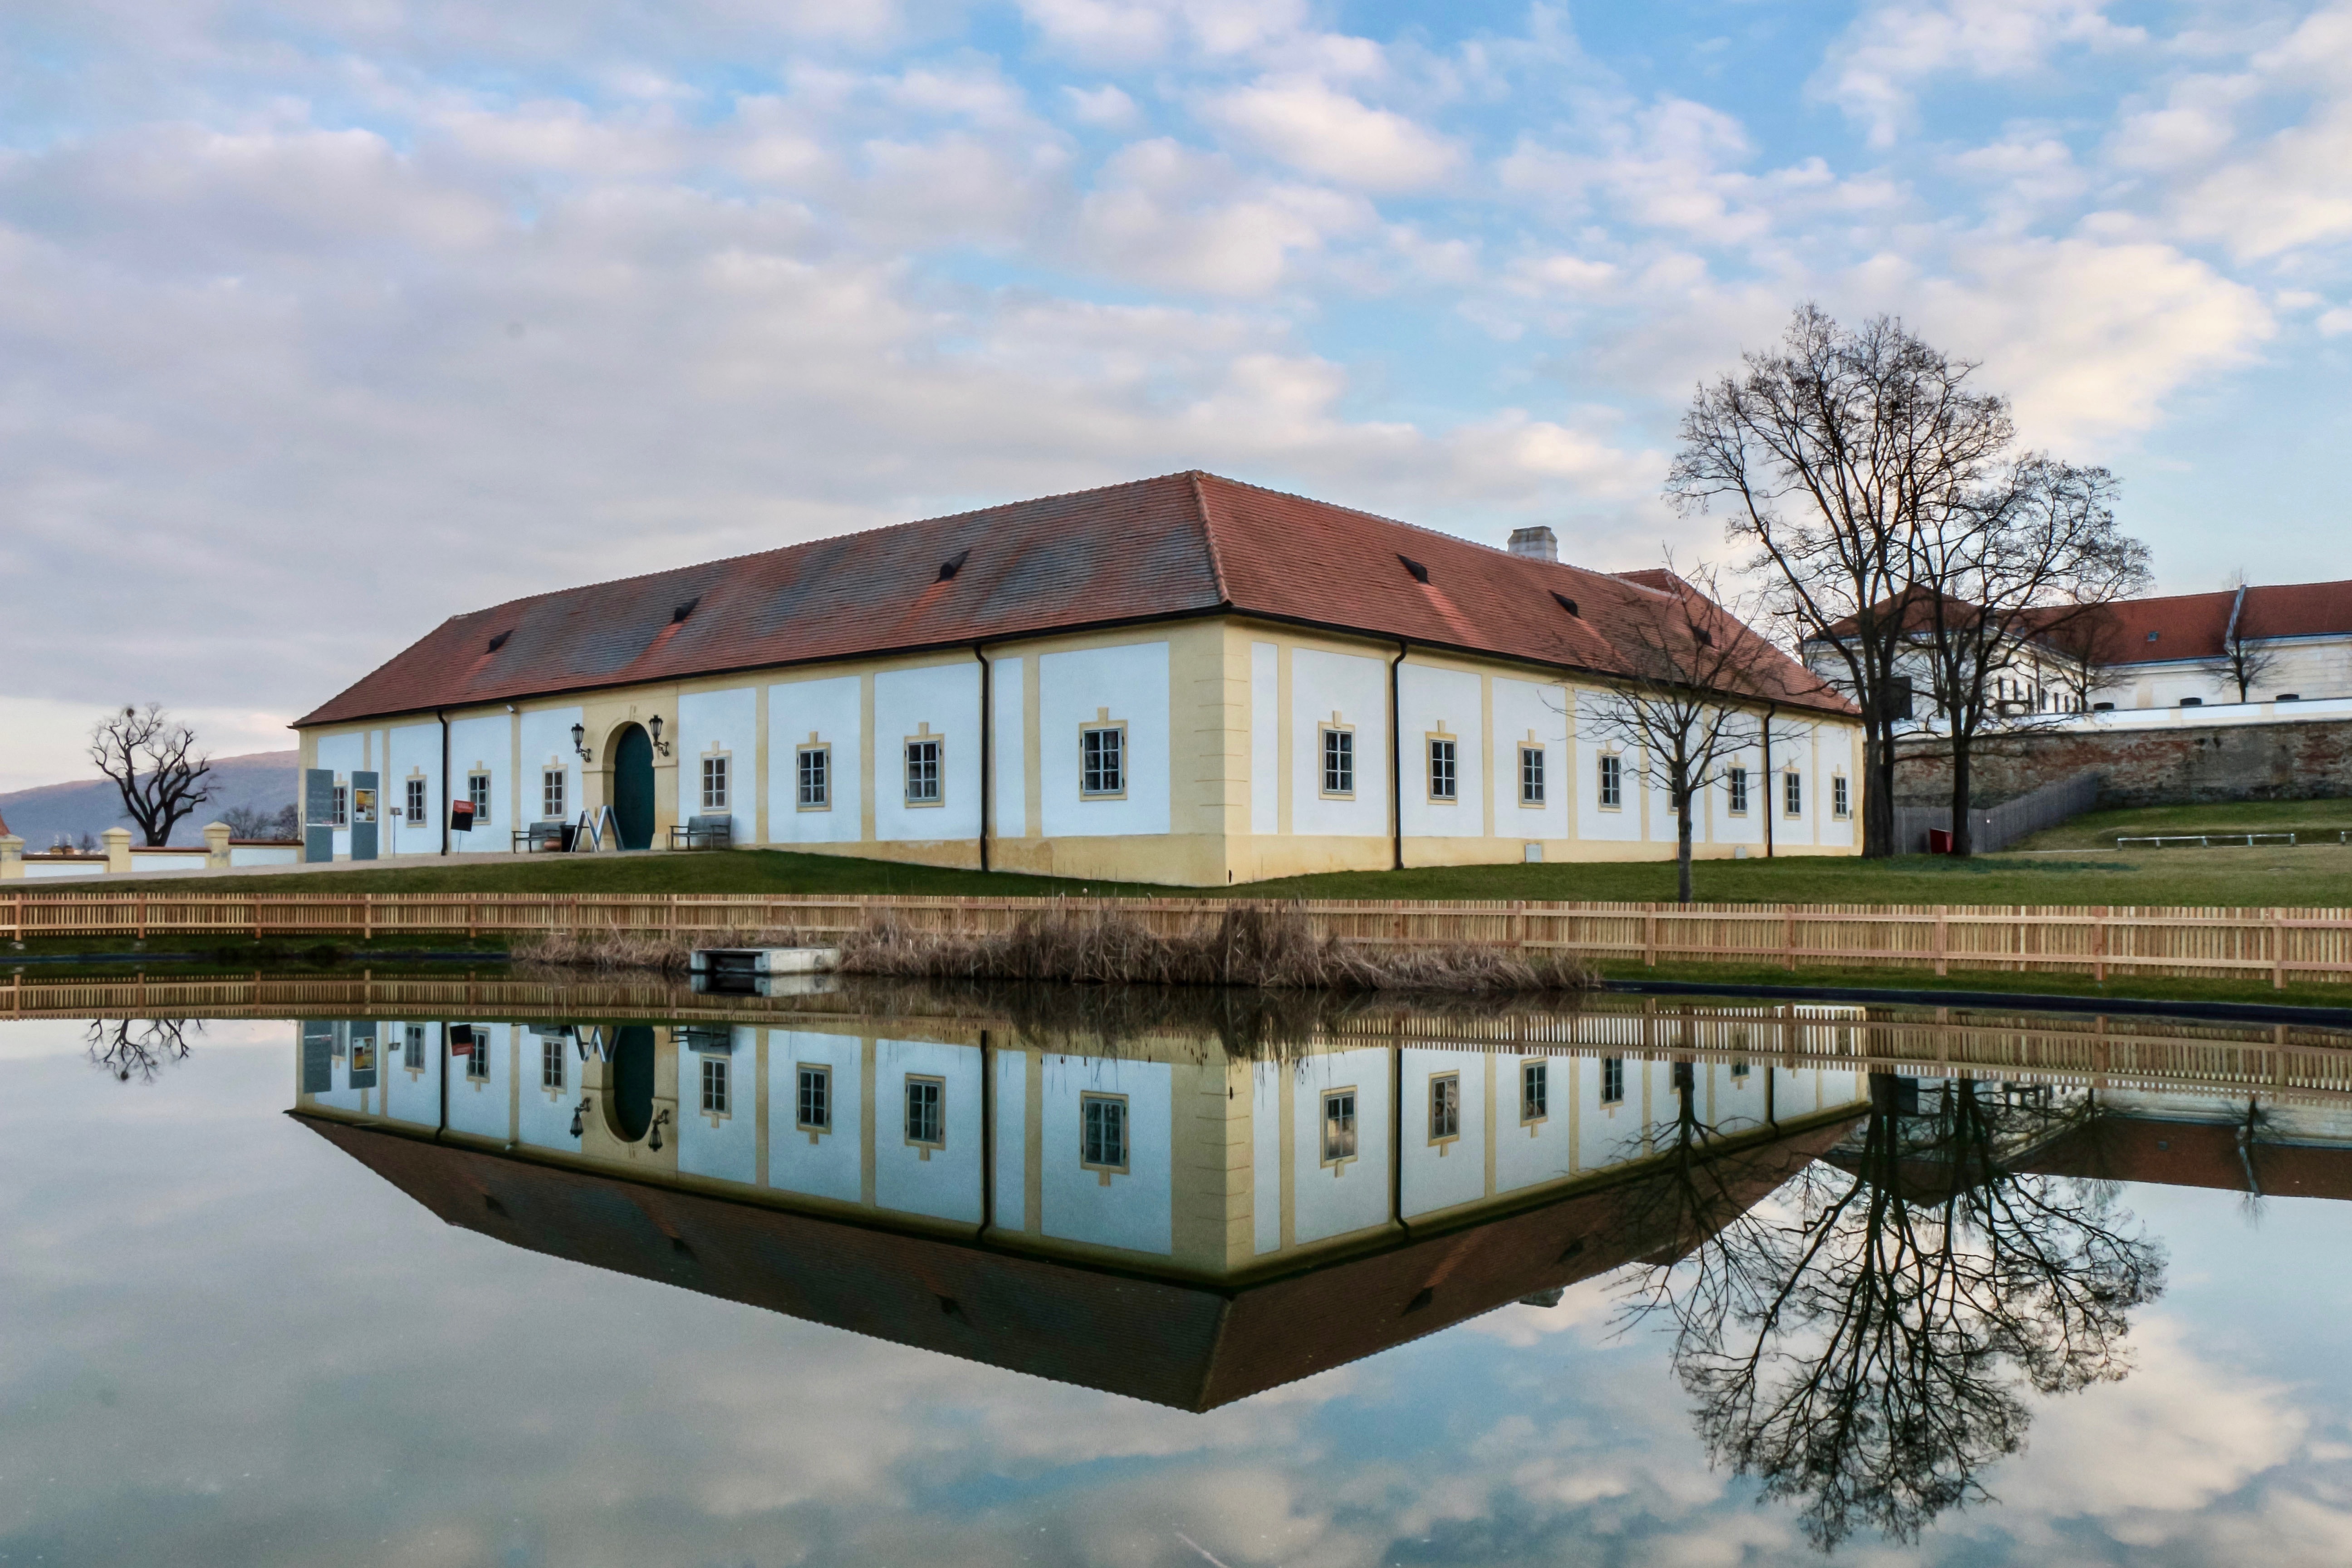
water, architecture, house, lake, building, home, symmetrical, pond, reflection, scenic, facade, austria, mirror, estate, historical house